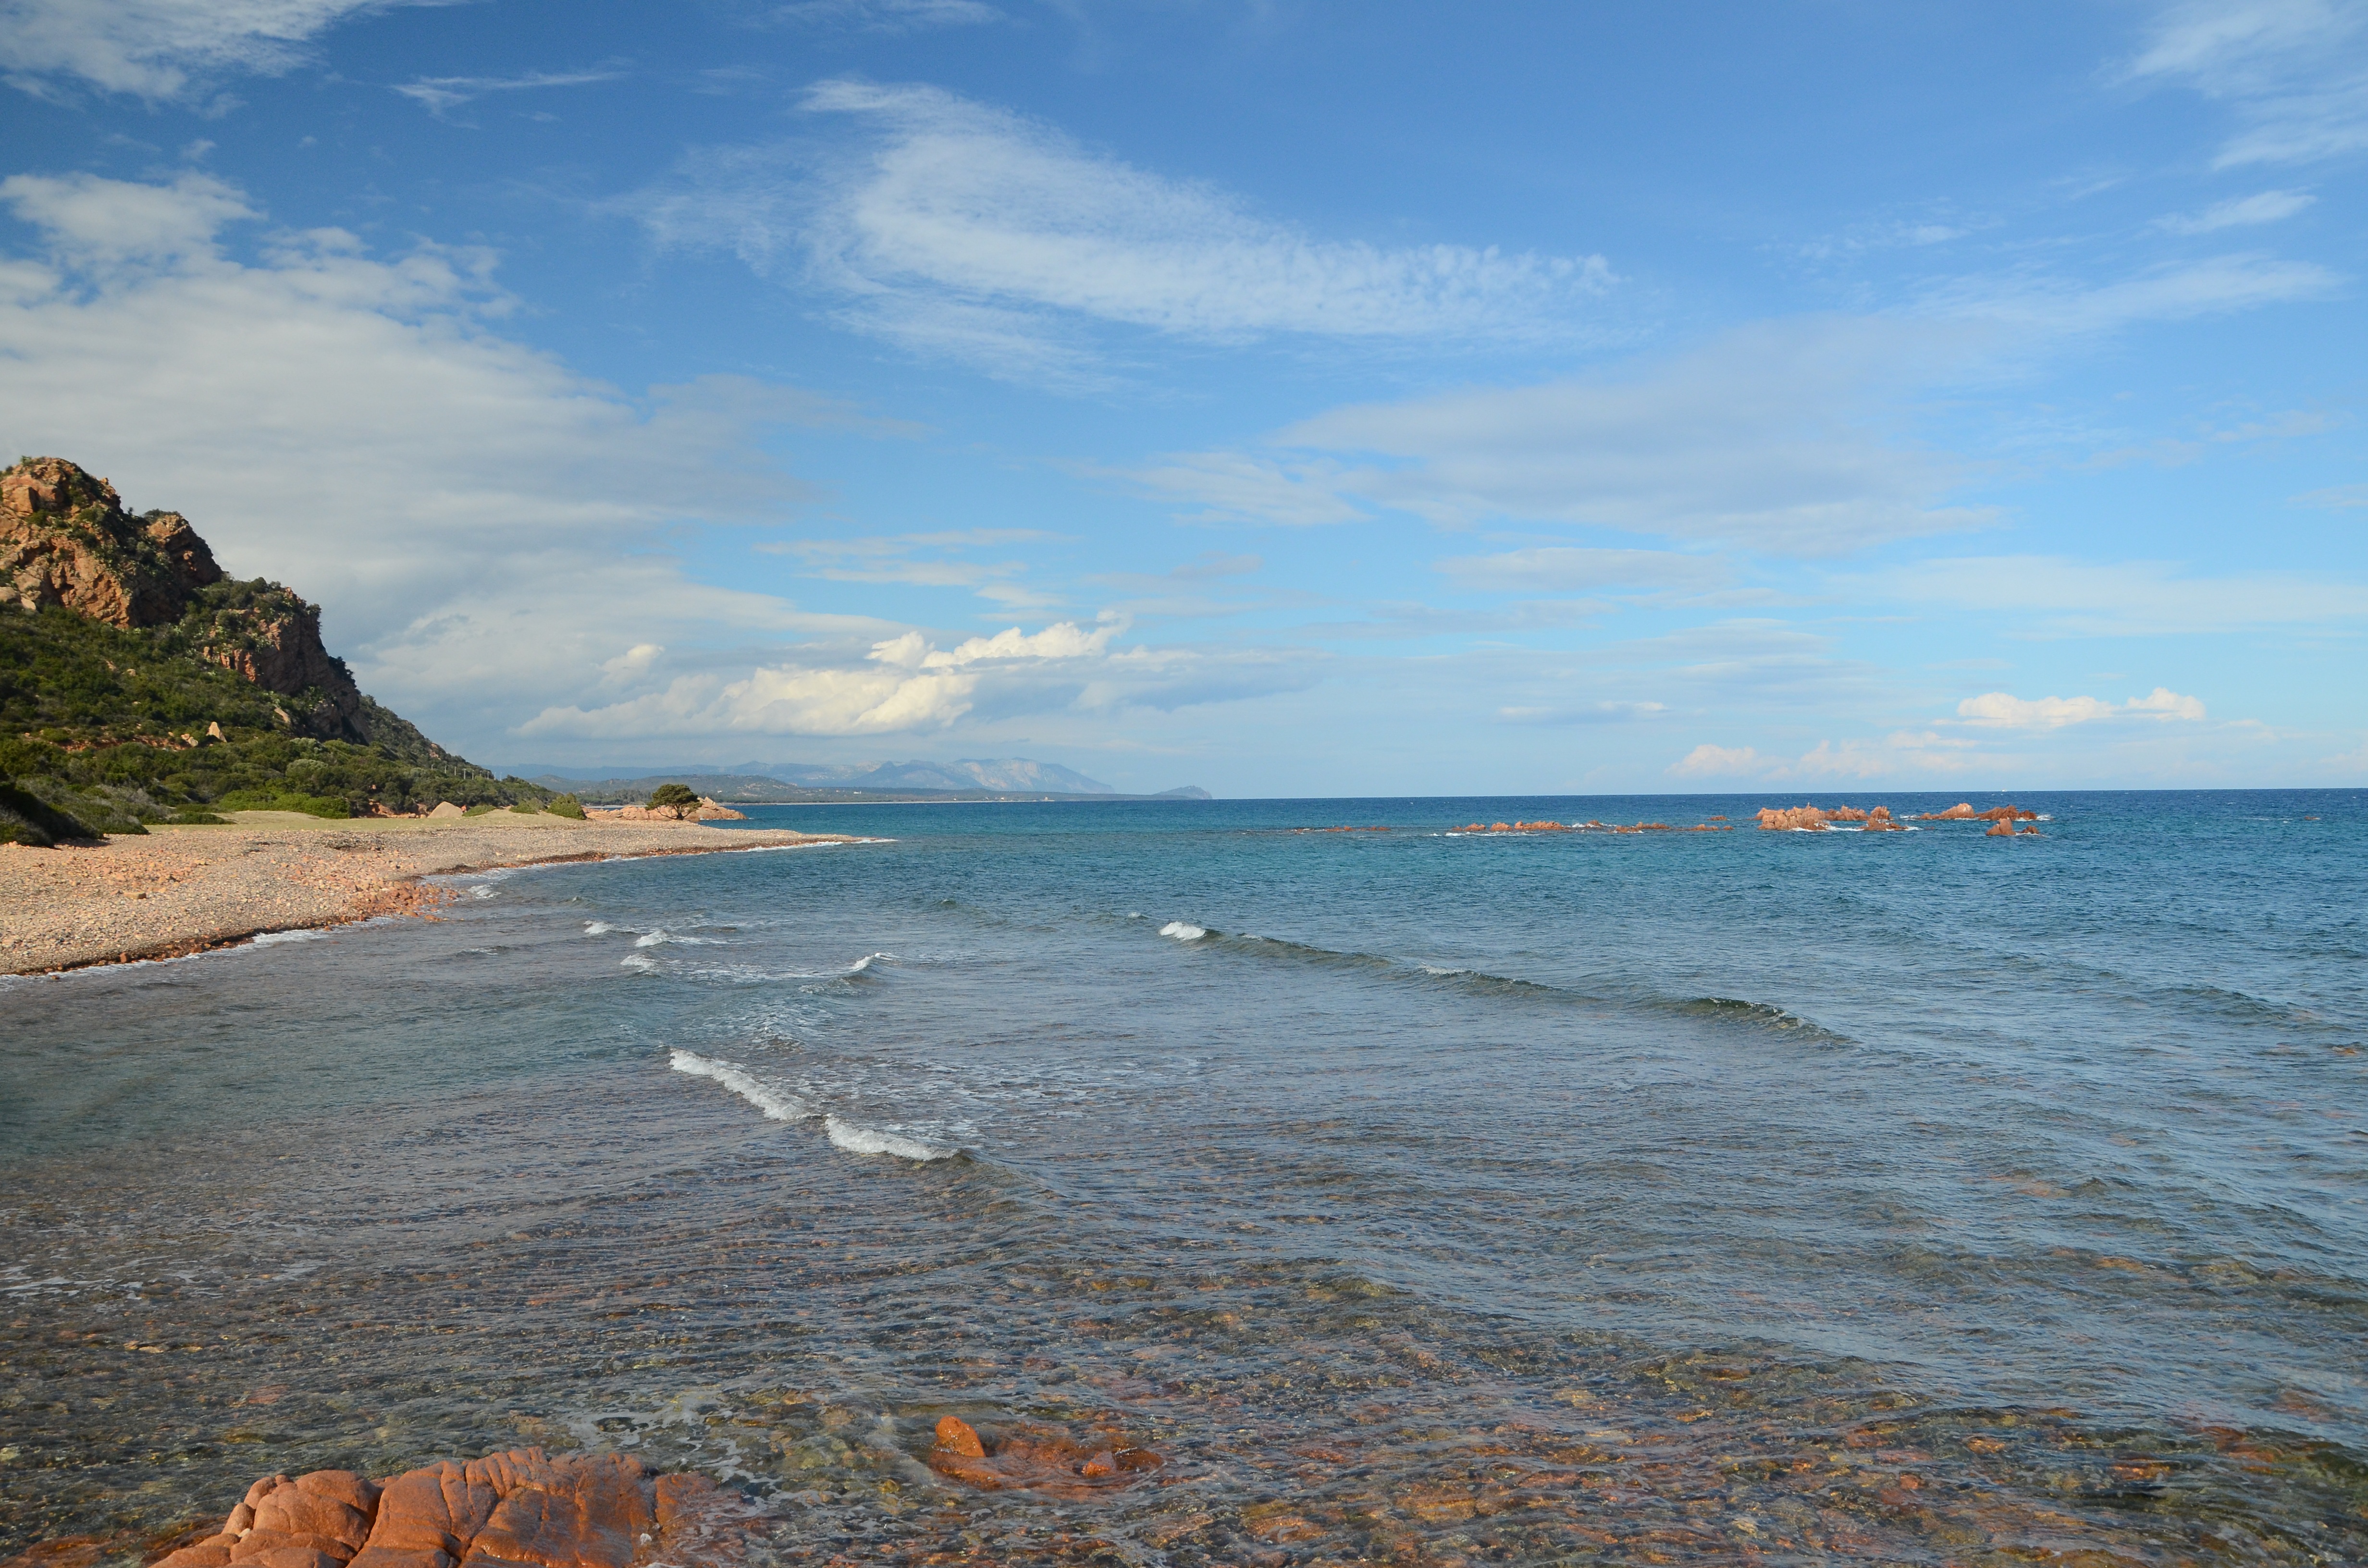
beach, landscape, sea, coast, water, nature, ocean, horizon, cloud, sky, shore, wave, view, wind, tide, vacation, cove, inlet, autumn, bay, island, italy, tourism, body of water, headland, holidays, wallpaper, tropics, cape, sardinia, wind wave, promontory, coastal and oceanic landforms